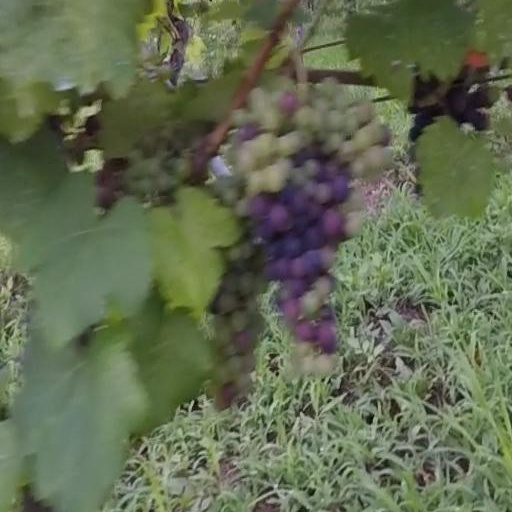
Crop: grape